Iron Hill Brewery & Restaurant

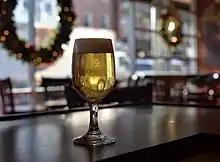
One of Iron Hill Brewery's signature beers, Iron Hill Light Lager.

Iron Hill Brewery exclusively serves its own beers and offers new American cuisine. Each location brews a variety of beers that are influenced by the season. The brewery's goal is to focus on small batches of beer that are creative and in line with desirable styles and flavors. Currently, hop forward session IPAs are trending in America, and according to Edelson, the brewery aims to offer beers in line with this and other trends. The Philly cheesesteak egg roll is a popular item, and the Drunk Monk Burger was praised as "addictive" by the Harrisburg Patriot-News, which described it as "tremendously juicy." The menu also includes vegetarian and vegan options such as a hummus platter, vegetable penne, black bean vegetable burger, and several salads.